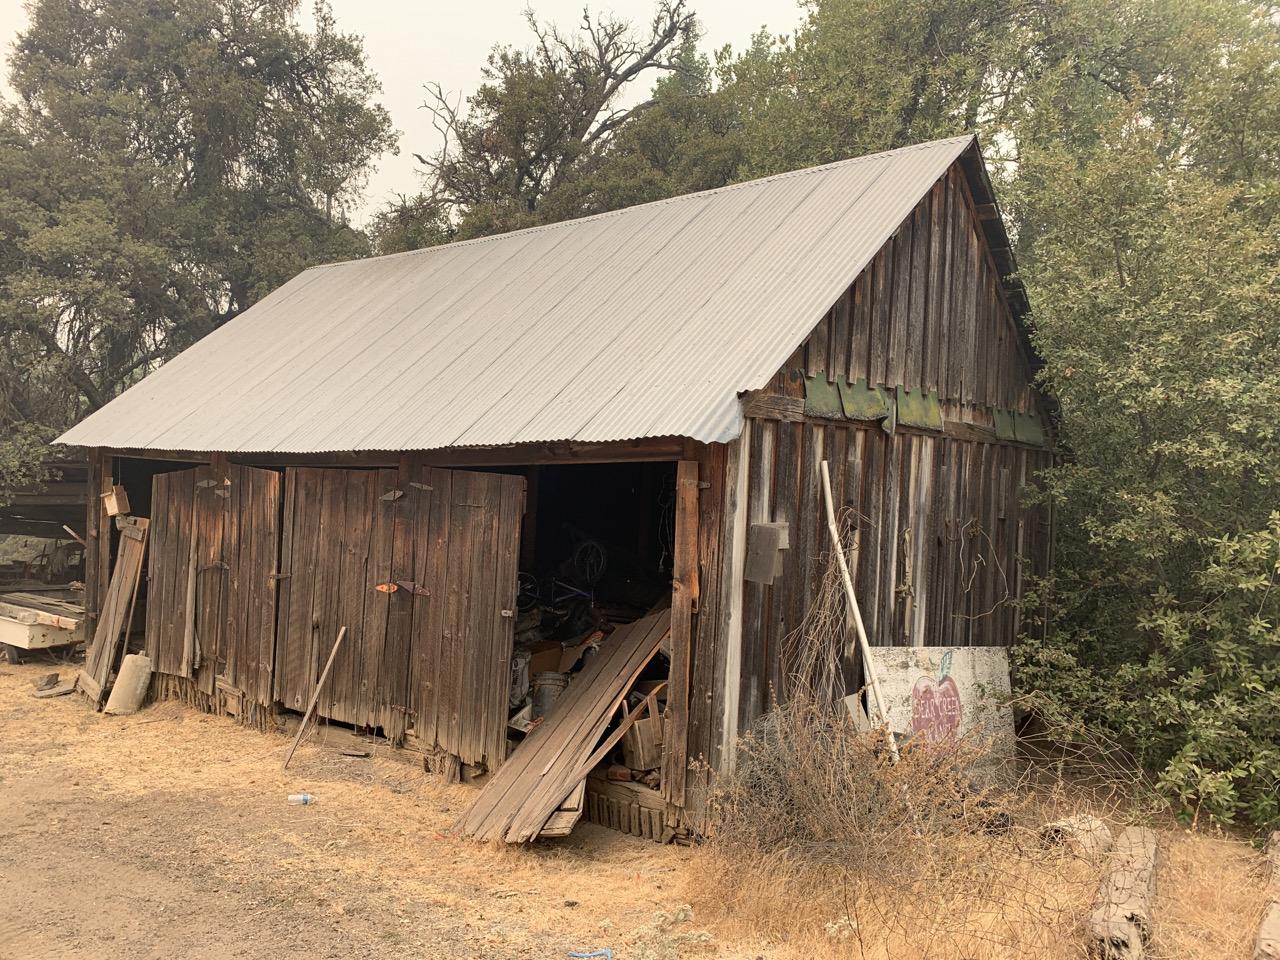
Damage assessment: no_damage